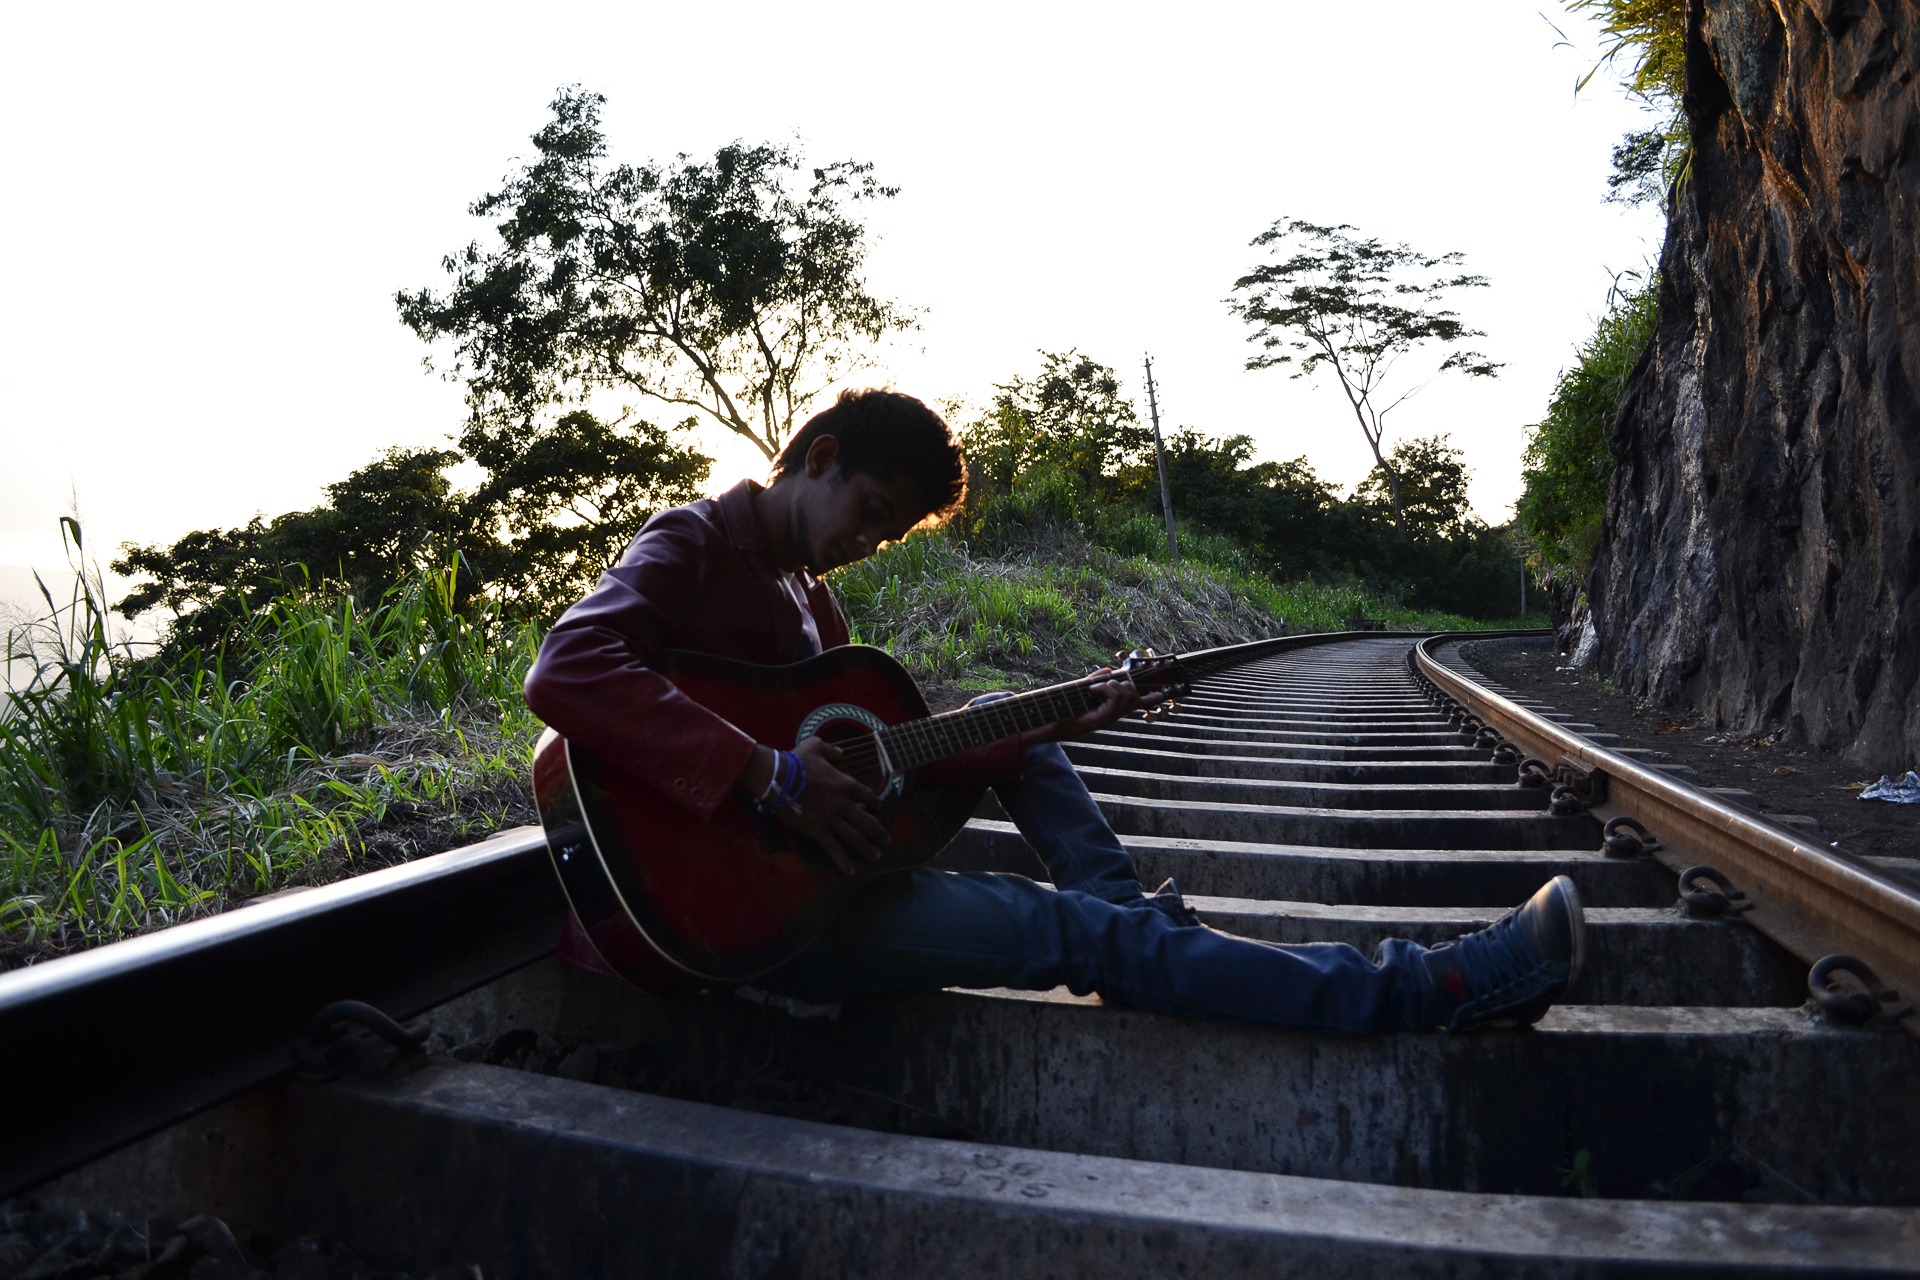
tree, water, path, plant, car, boy, rail, train, tunnel, vacation, travel, recreation, transport, singer, vehicle, artist, leisure, rails, pose, scene, guitarist, song, sri lanka, ceylon, lyrics, rail road, mawanella, kadugannawa